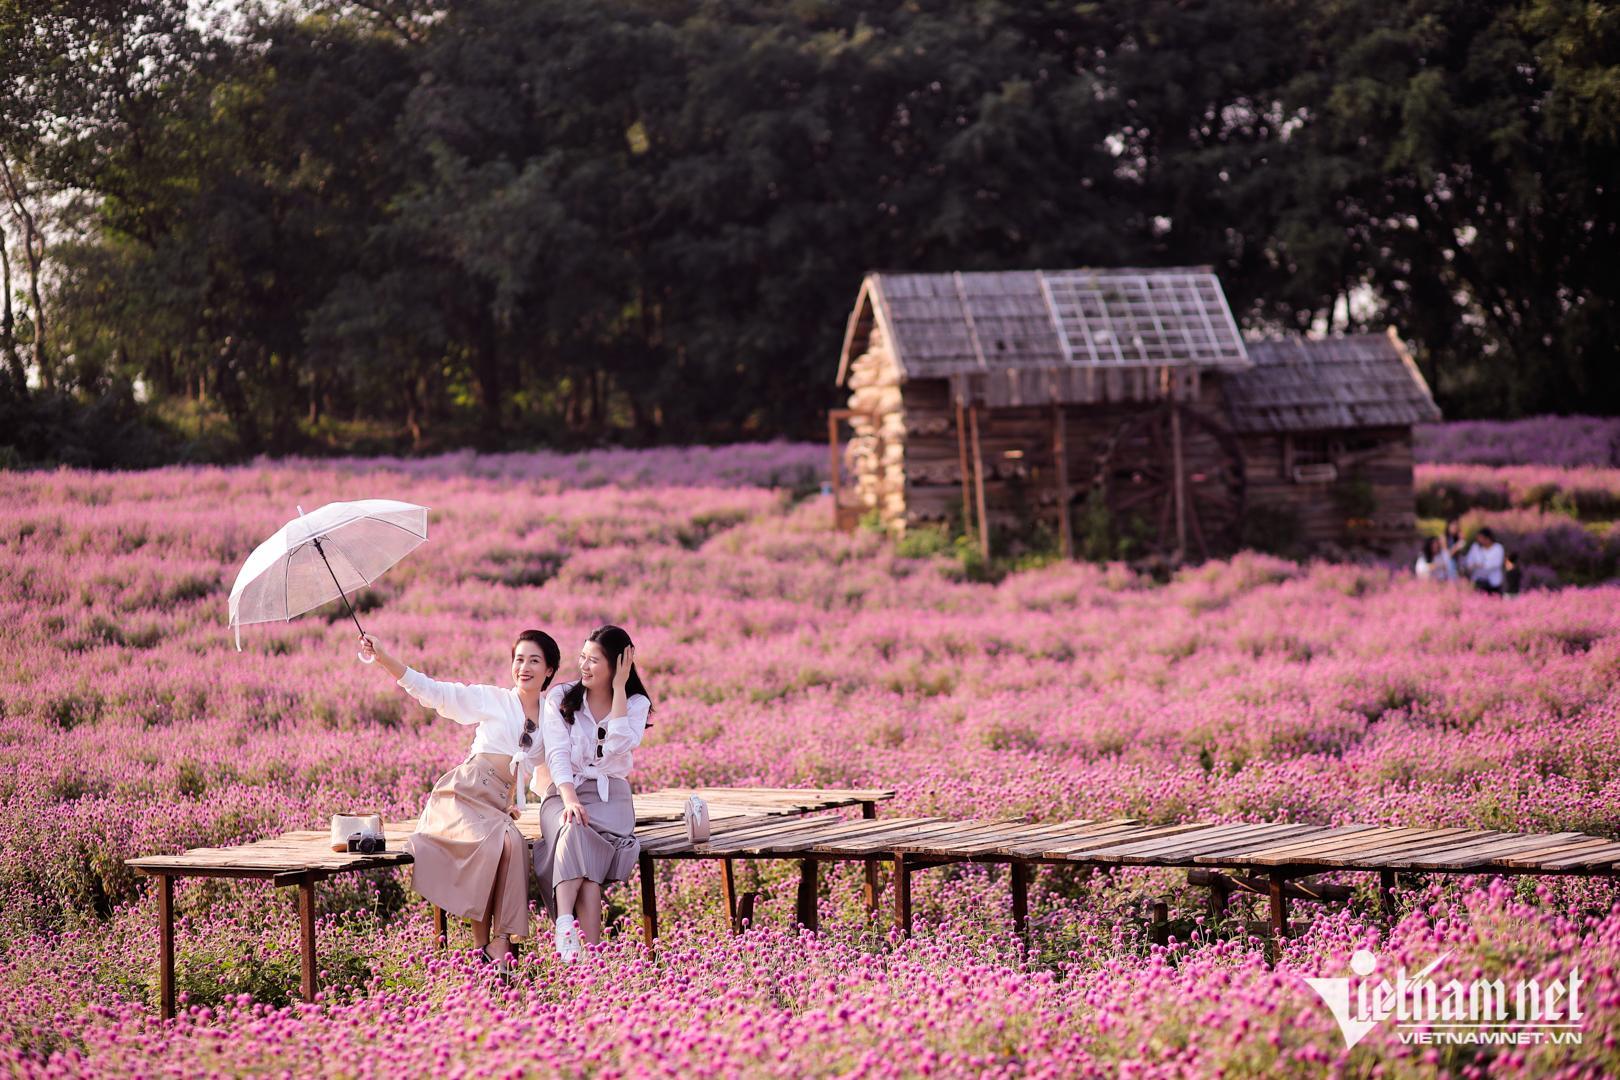
ở trên cây cầu gỗ có sự xuất hiện của hai cô gái